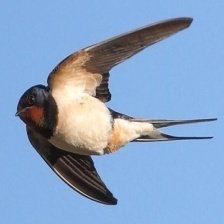
Species: BARN SWALLOW
Scientific name: HIRUNDO RUSTICA